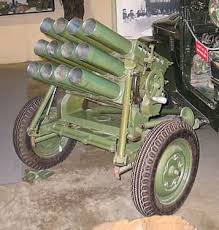
Label: Self Propelled Artillery